Don Dunstan

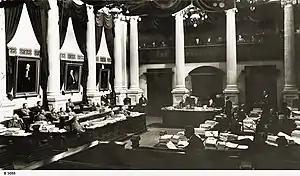
The South Australian House of Assembly. The Assembly's composition was radically altered after changes were made to electoral legislation, abolishing the electoral malapportionment of the "Playmander".

There was a degree of speculation in the press that Dunstan would call for a new election because of the adverse outcome. However, Dunstan realised the futility of such a move and instead sought to humiliate the LCL into bringing an end to malapportionment. Although Stott's decision to support the LCL ended any realistic chance of Dunstan remaining premier, Dunstan did not immediately resign his commission, intending to force Hall and the LCL to demonstrate that they had support on the floor of the Assembly when it reconvened. He used the six weeks before the start of the new legislature to draw attention to malapportionment. Protests were held on 15 March in Light Square. There, Dunstan spoke to a crowd of more than ten thousand: "We need to show that the people of SA feel that at last the watershed has been reached in this, and that they will not continue to put up with a system which is as undemocratic as the present one in SA."